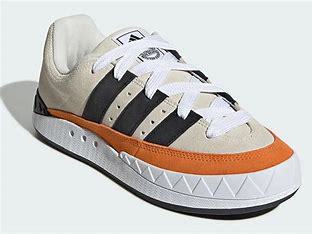
Brand: Adidas
Model: Adimatic